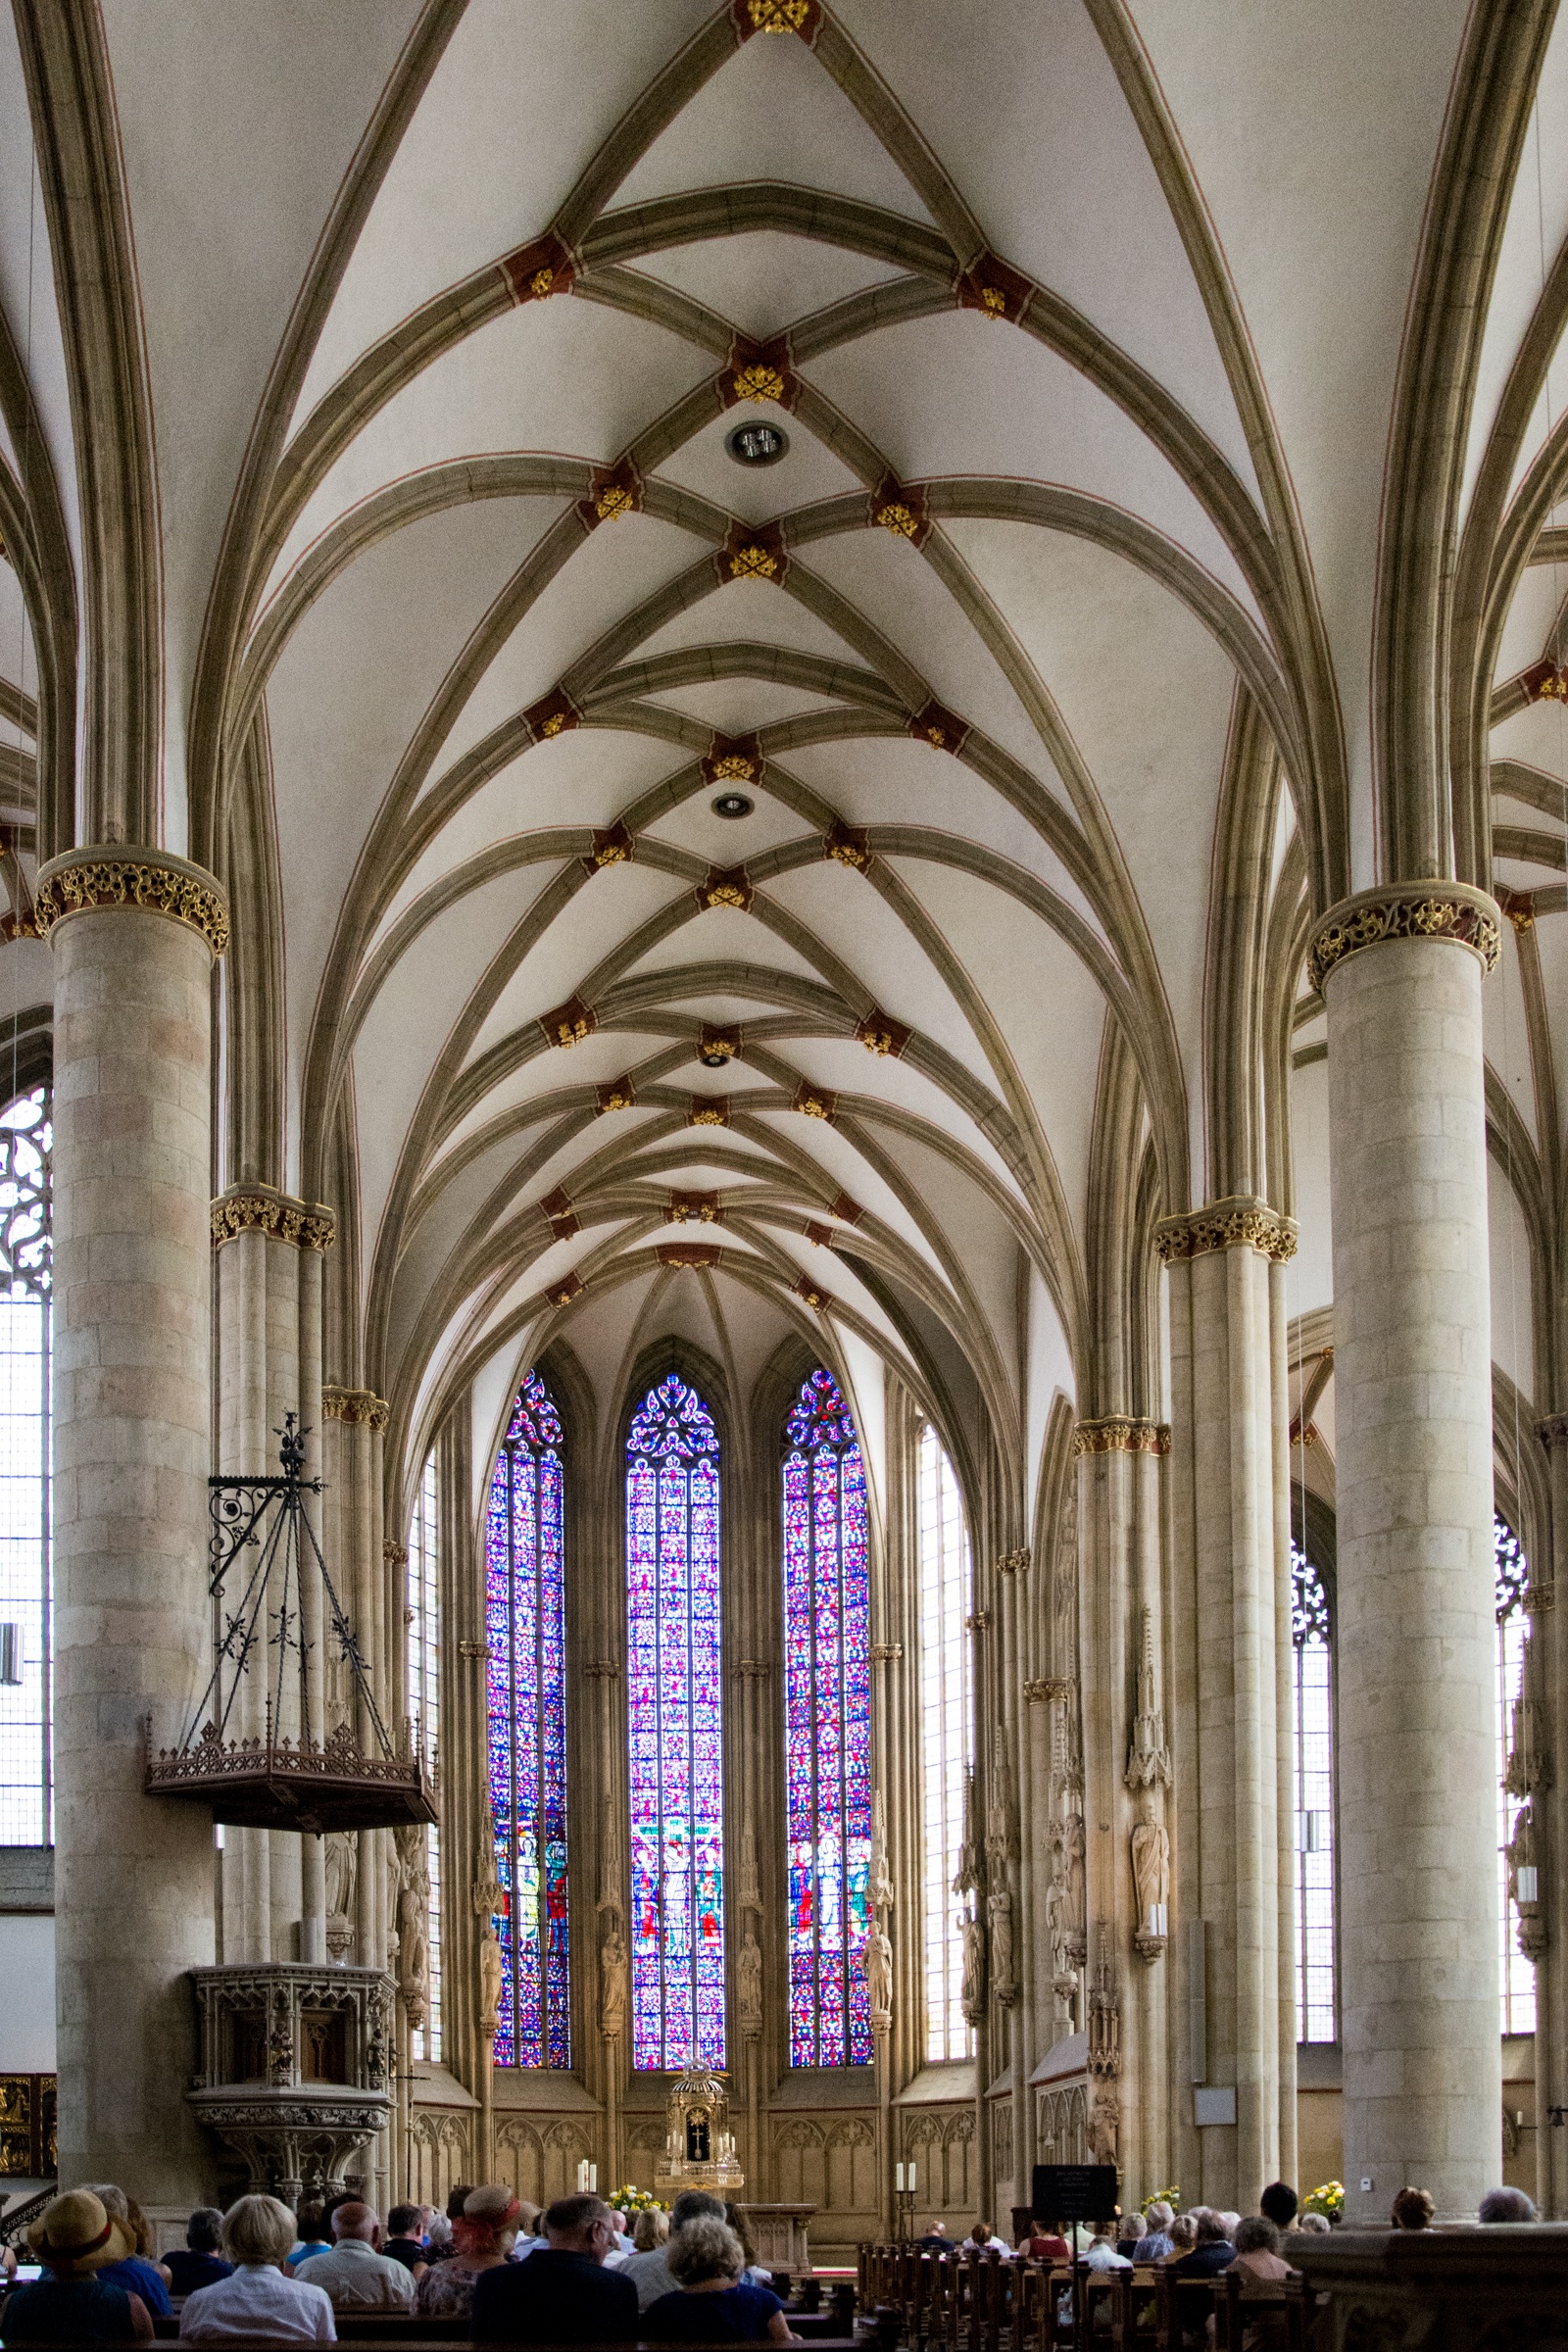
architecture, glass, building, arch, church, cathedral, chapel, gothic, place of worship, aisle, monastery, symmetry, arcade, nave, abbey, basilica, columnar, westfalen, gothic architecture, church window, munster, pointed arch, late gothic, st lamberti church, hall church